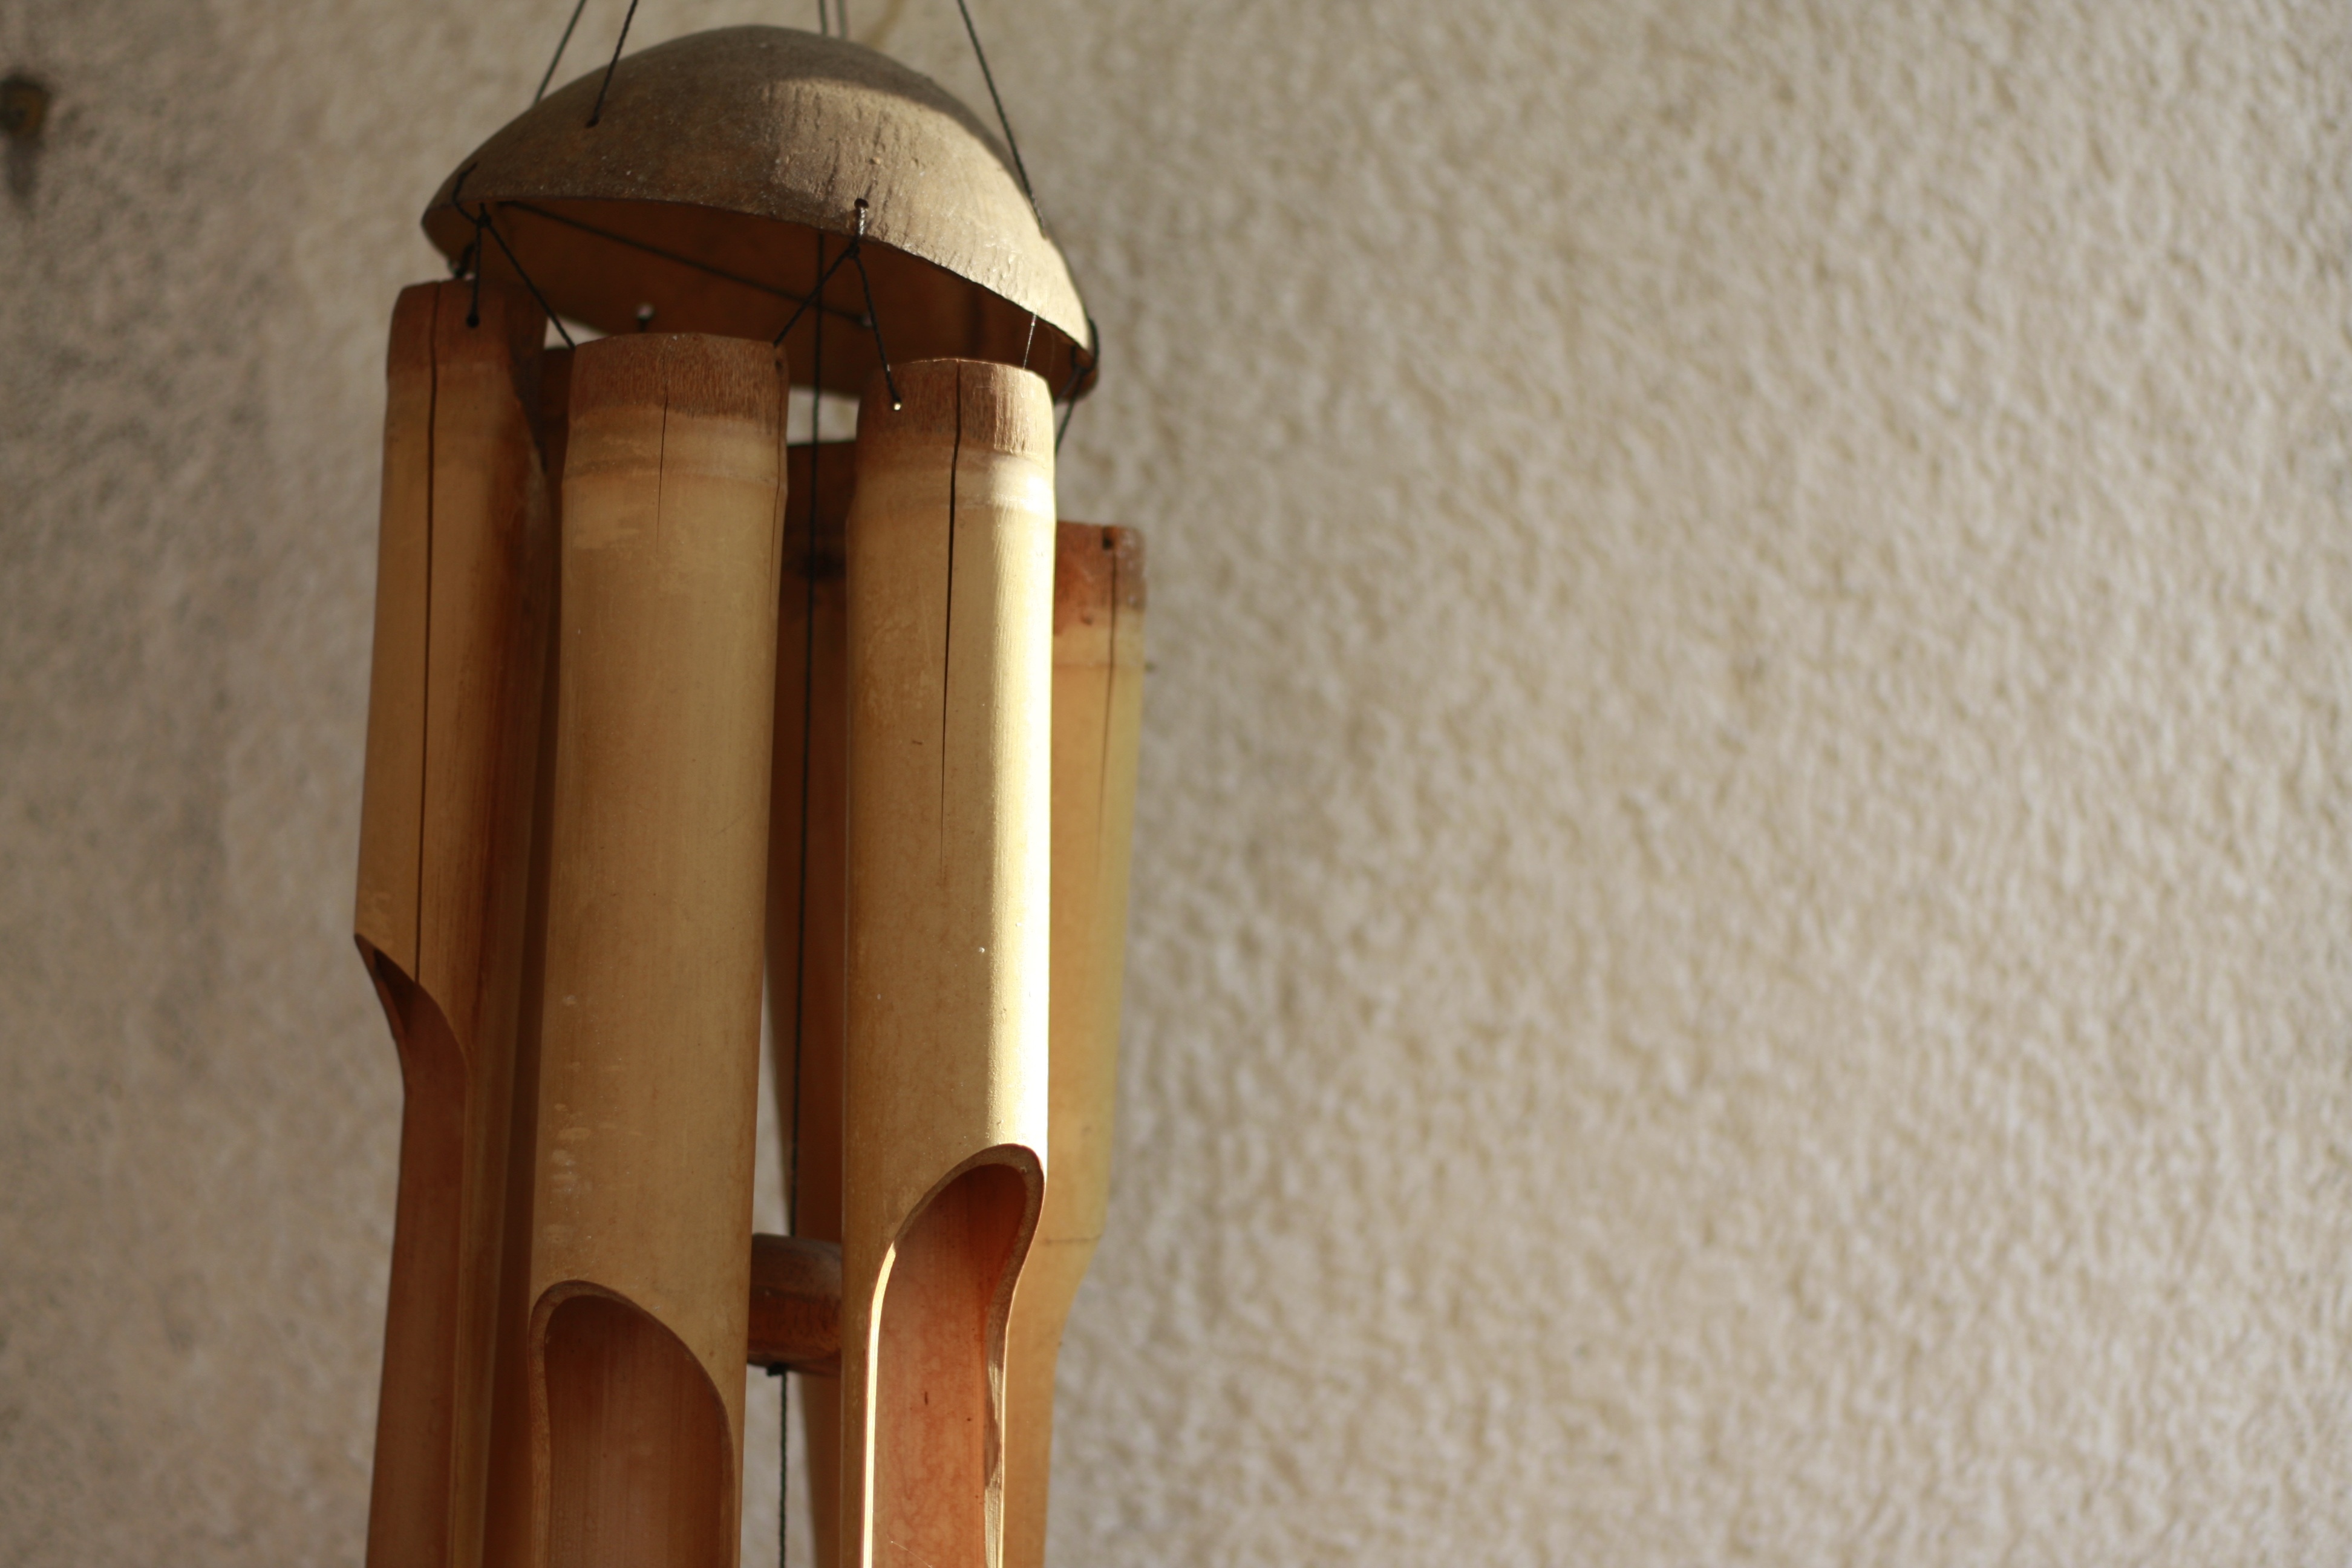
wood, wind, bell, decoration, relax, hanging, lighting, zen, product, decorative, musical, wooden, sound, hang, chime, bamboo, wind chime